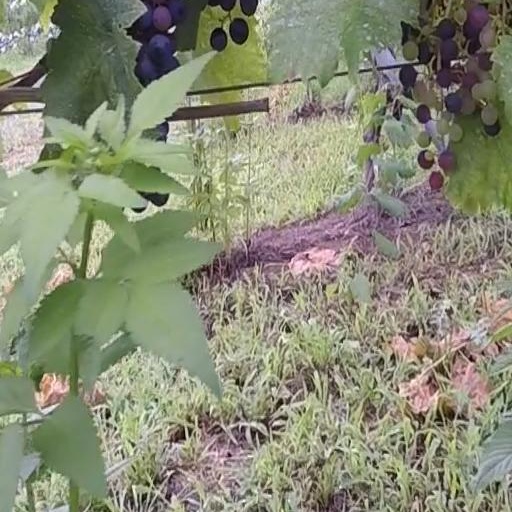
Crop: grape